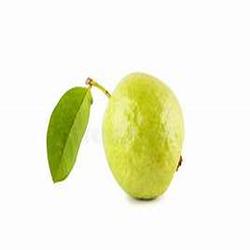
Label: Guava